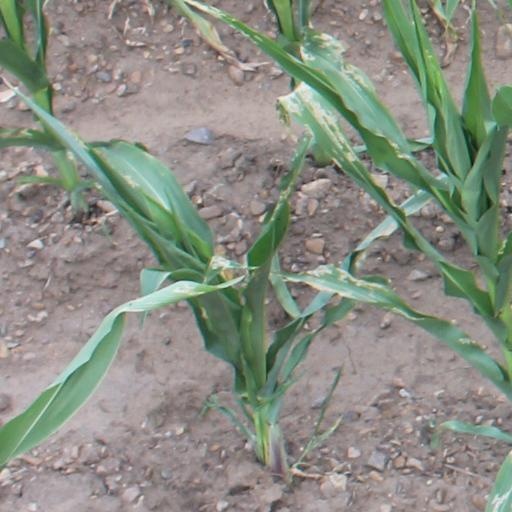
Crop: maize; corn